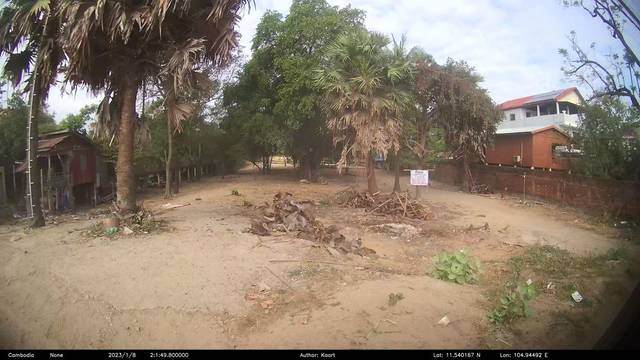
Region: Cambodia
Coordinates: 11.54, 104.945